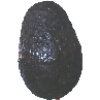
Label: images